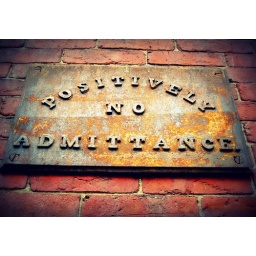
A sign on one of the old mills on my street in Lowell, Massachusetts